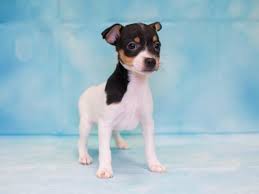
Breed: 237-n000095-toy_terrier